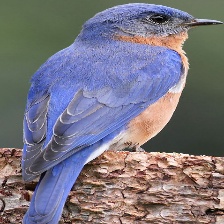
Species: EASTERN BLUEBIRD
Scientific name: SIALIA SIALIS